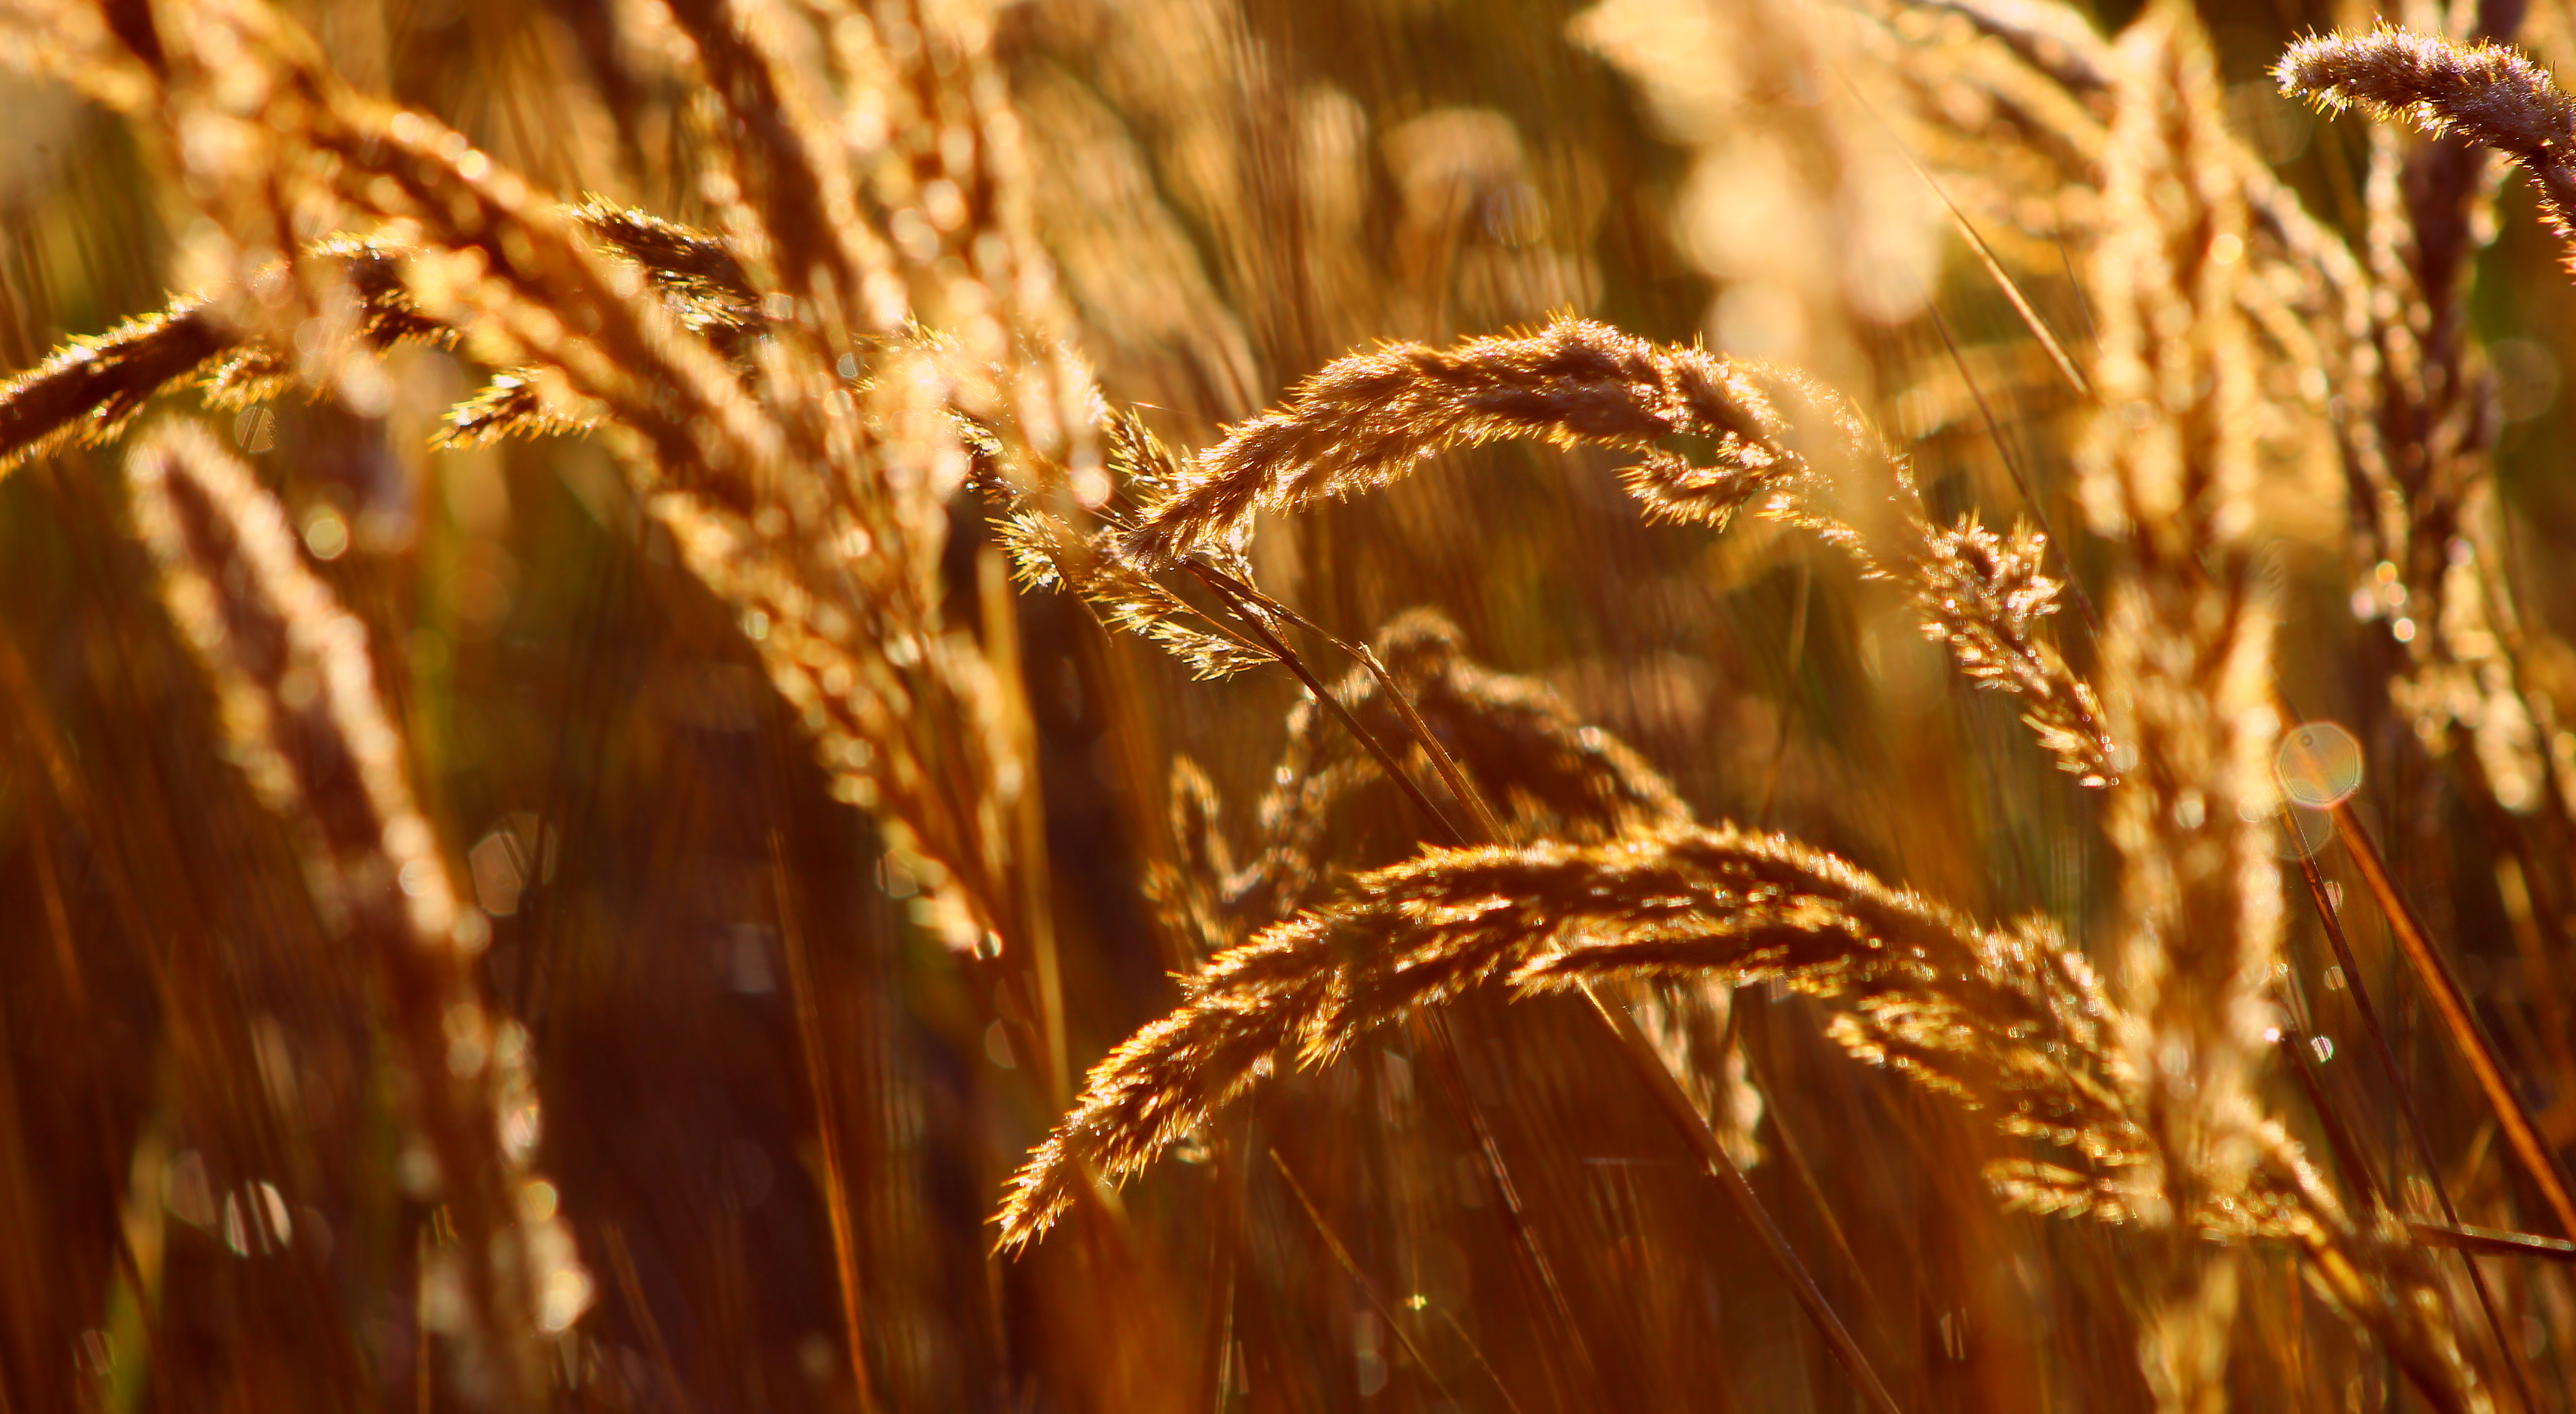
grass, blade, meadow, plant, ecoregion, vegetation, sunlight, agriculture, People in nature, gold, morning, flowering plant, grass family, wheat, event, terrestrial plant, field, close up, crop, cash crop, Khorasan wheat, soil, durum, dinkel wheat, poales, natural landscape, plant stem, macro photography, einkorn wheat, whole grain, harvest, plantation, phragmites, evening